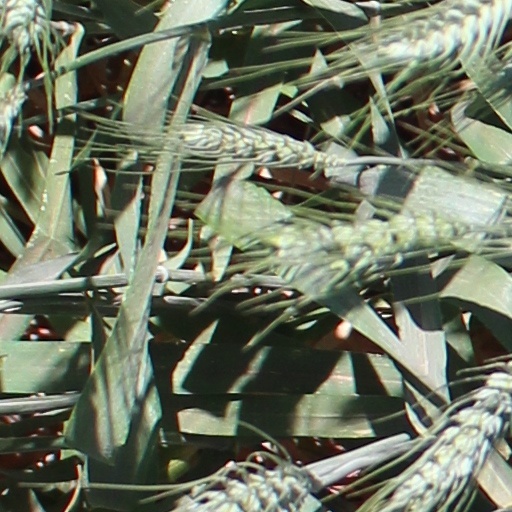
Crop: wheat